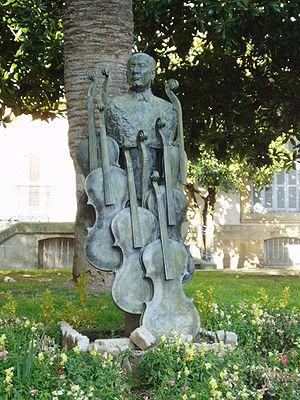
Francisco Escudero, est un compositeur basque espagnol.